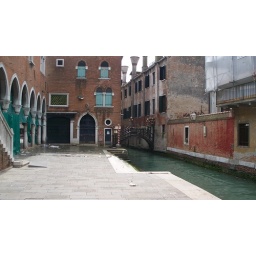
Little canal near the fish market